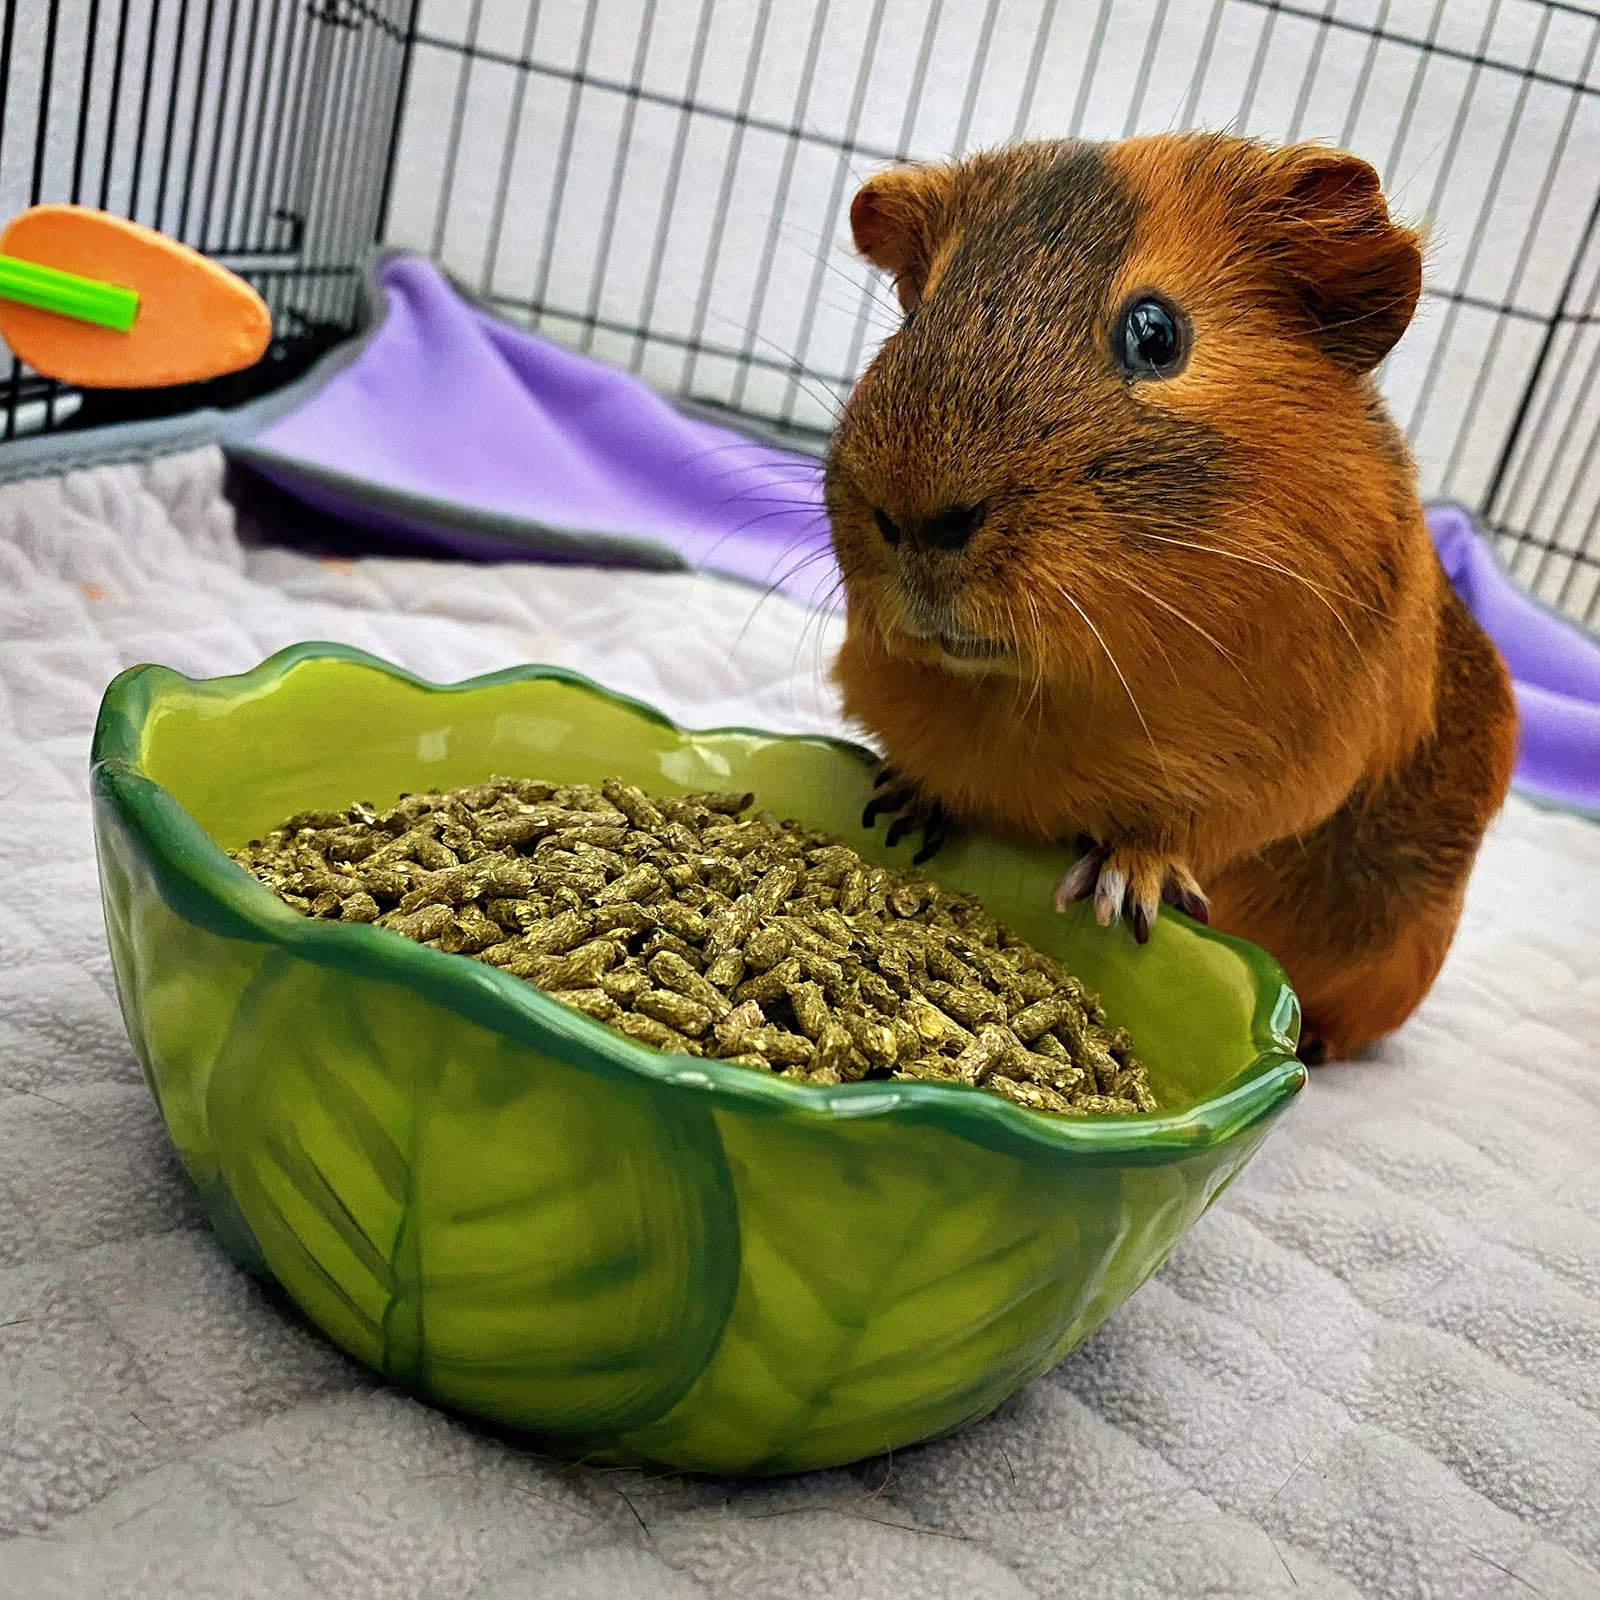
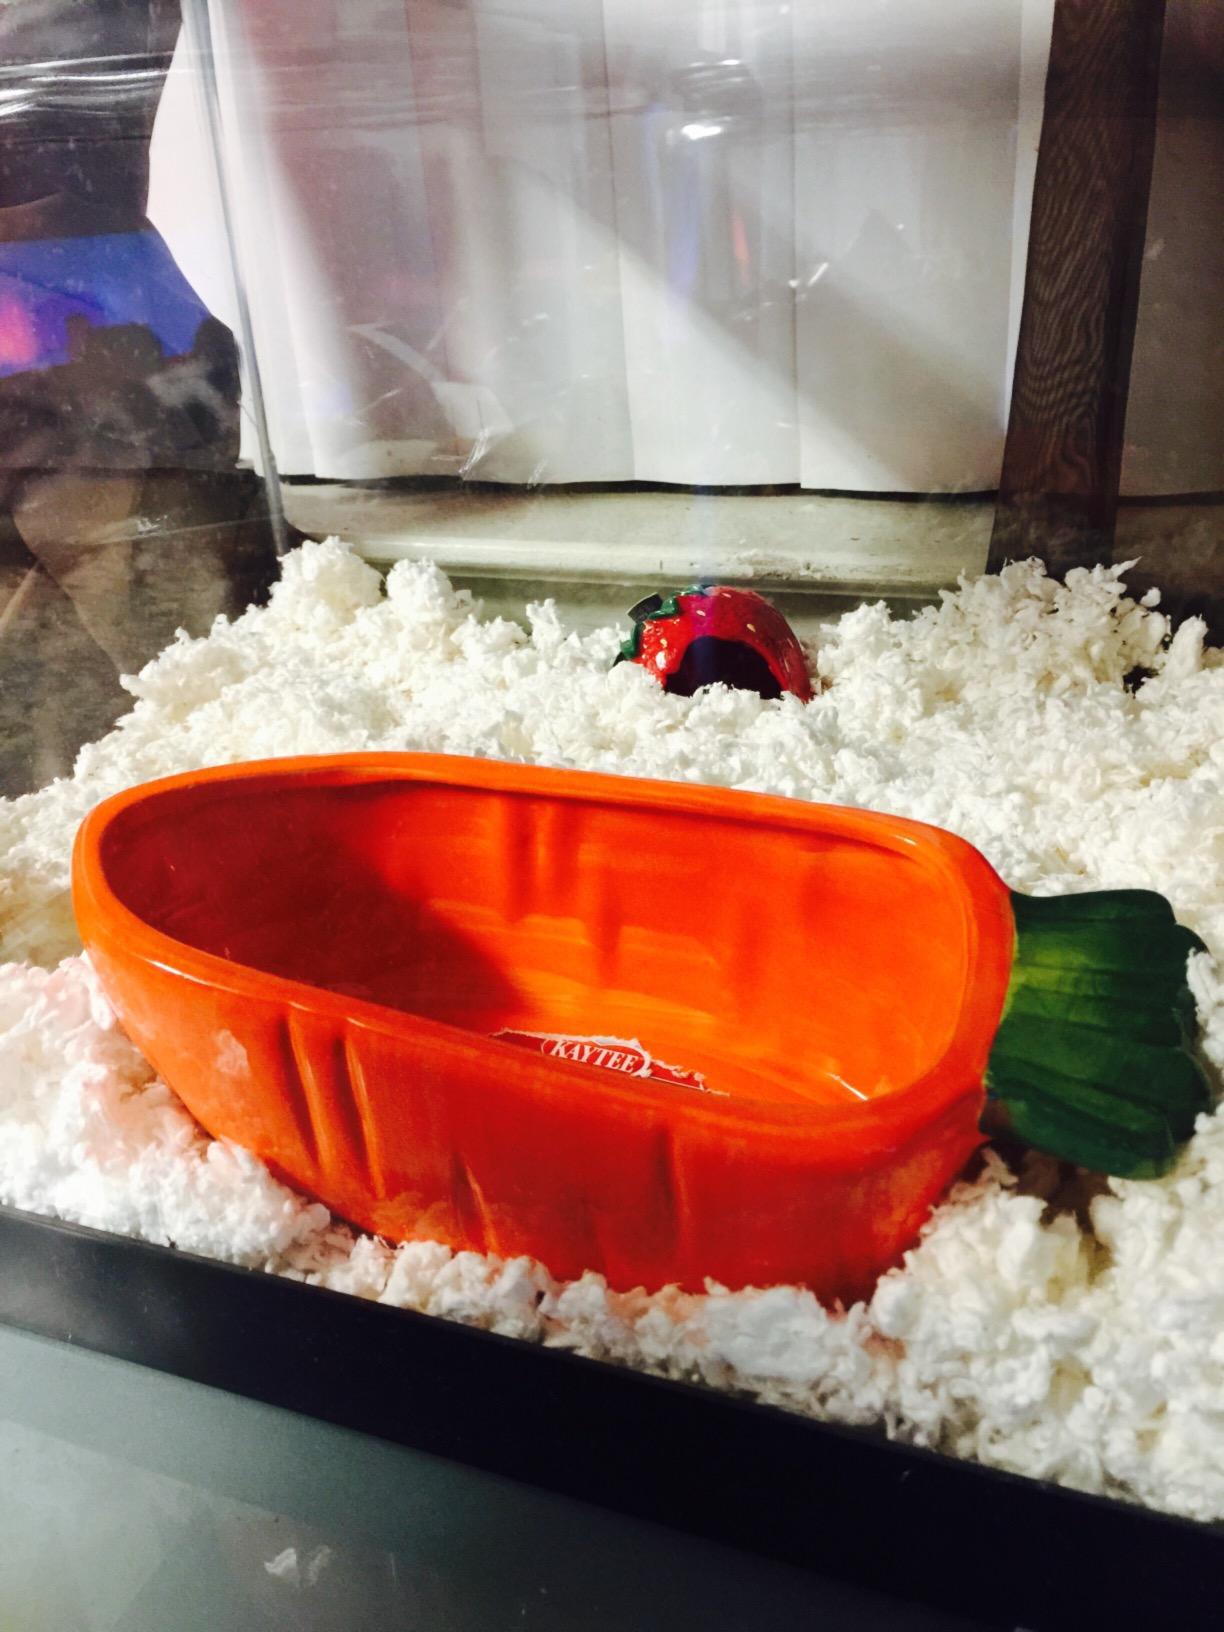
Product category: items_bowl
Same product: no